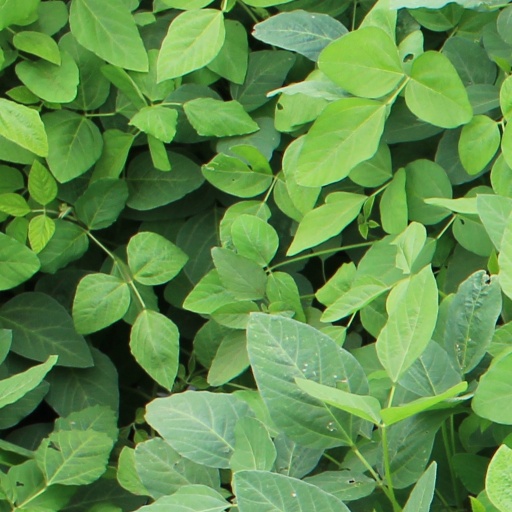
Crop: soybean